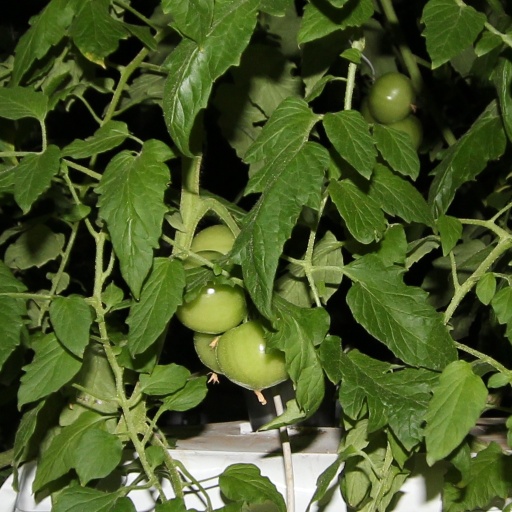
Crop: tomato